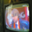
Label: television